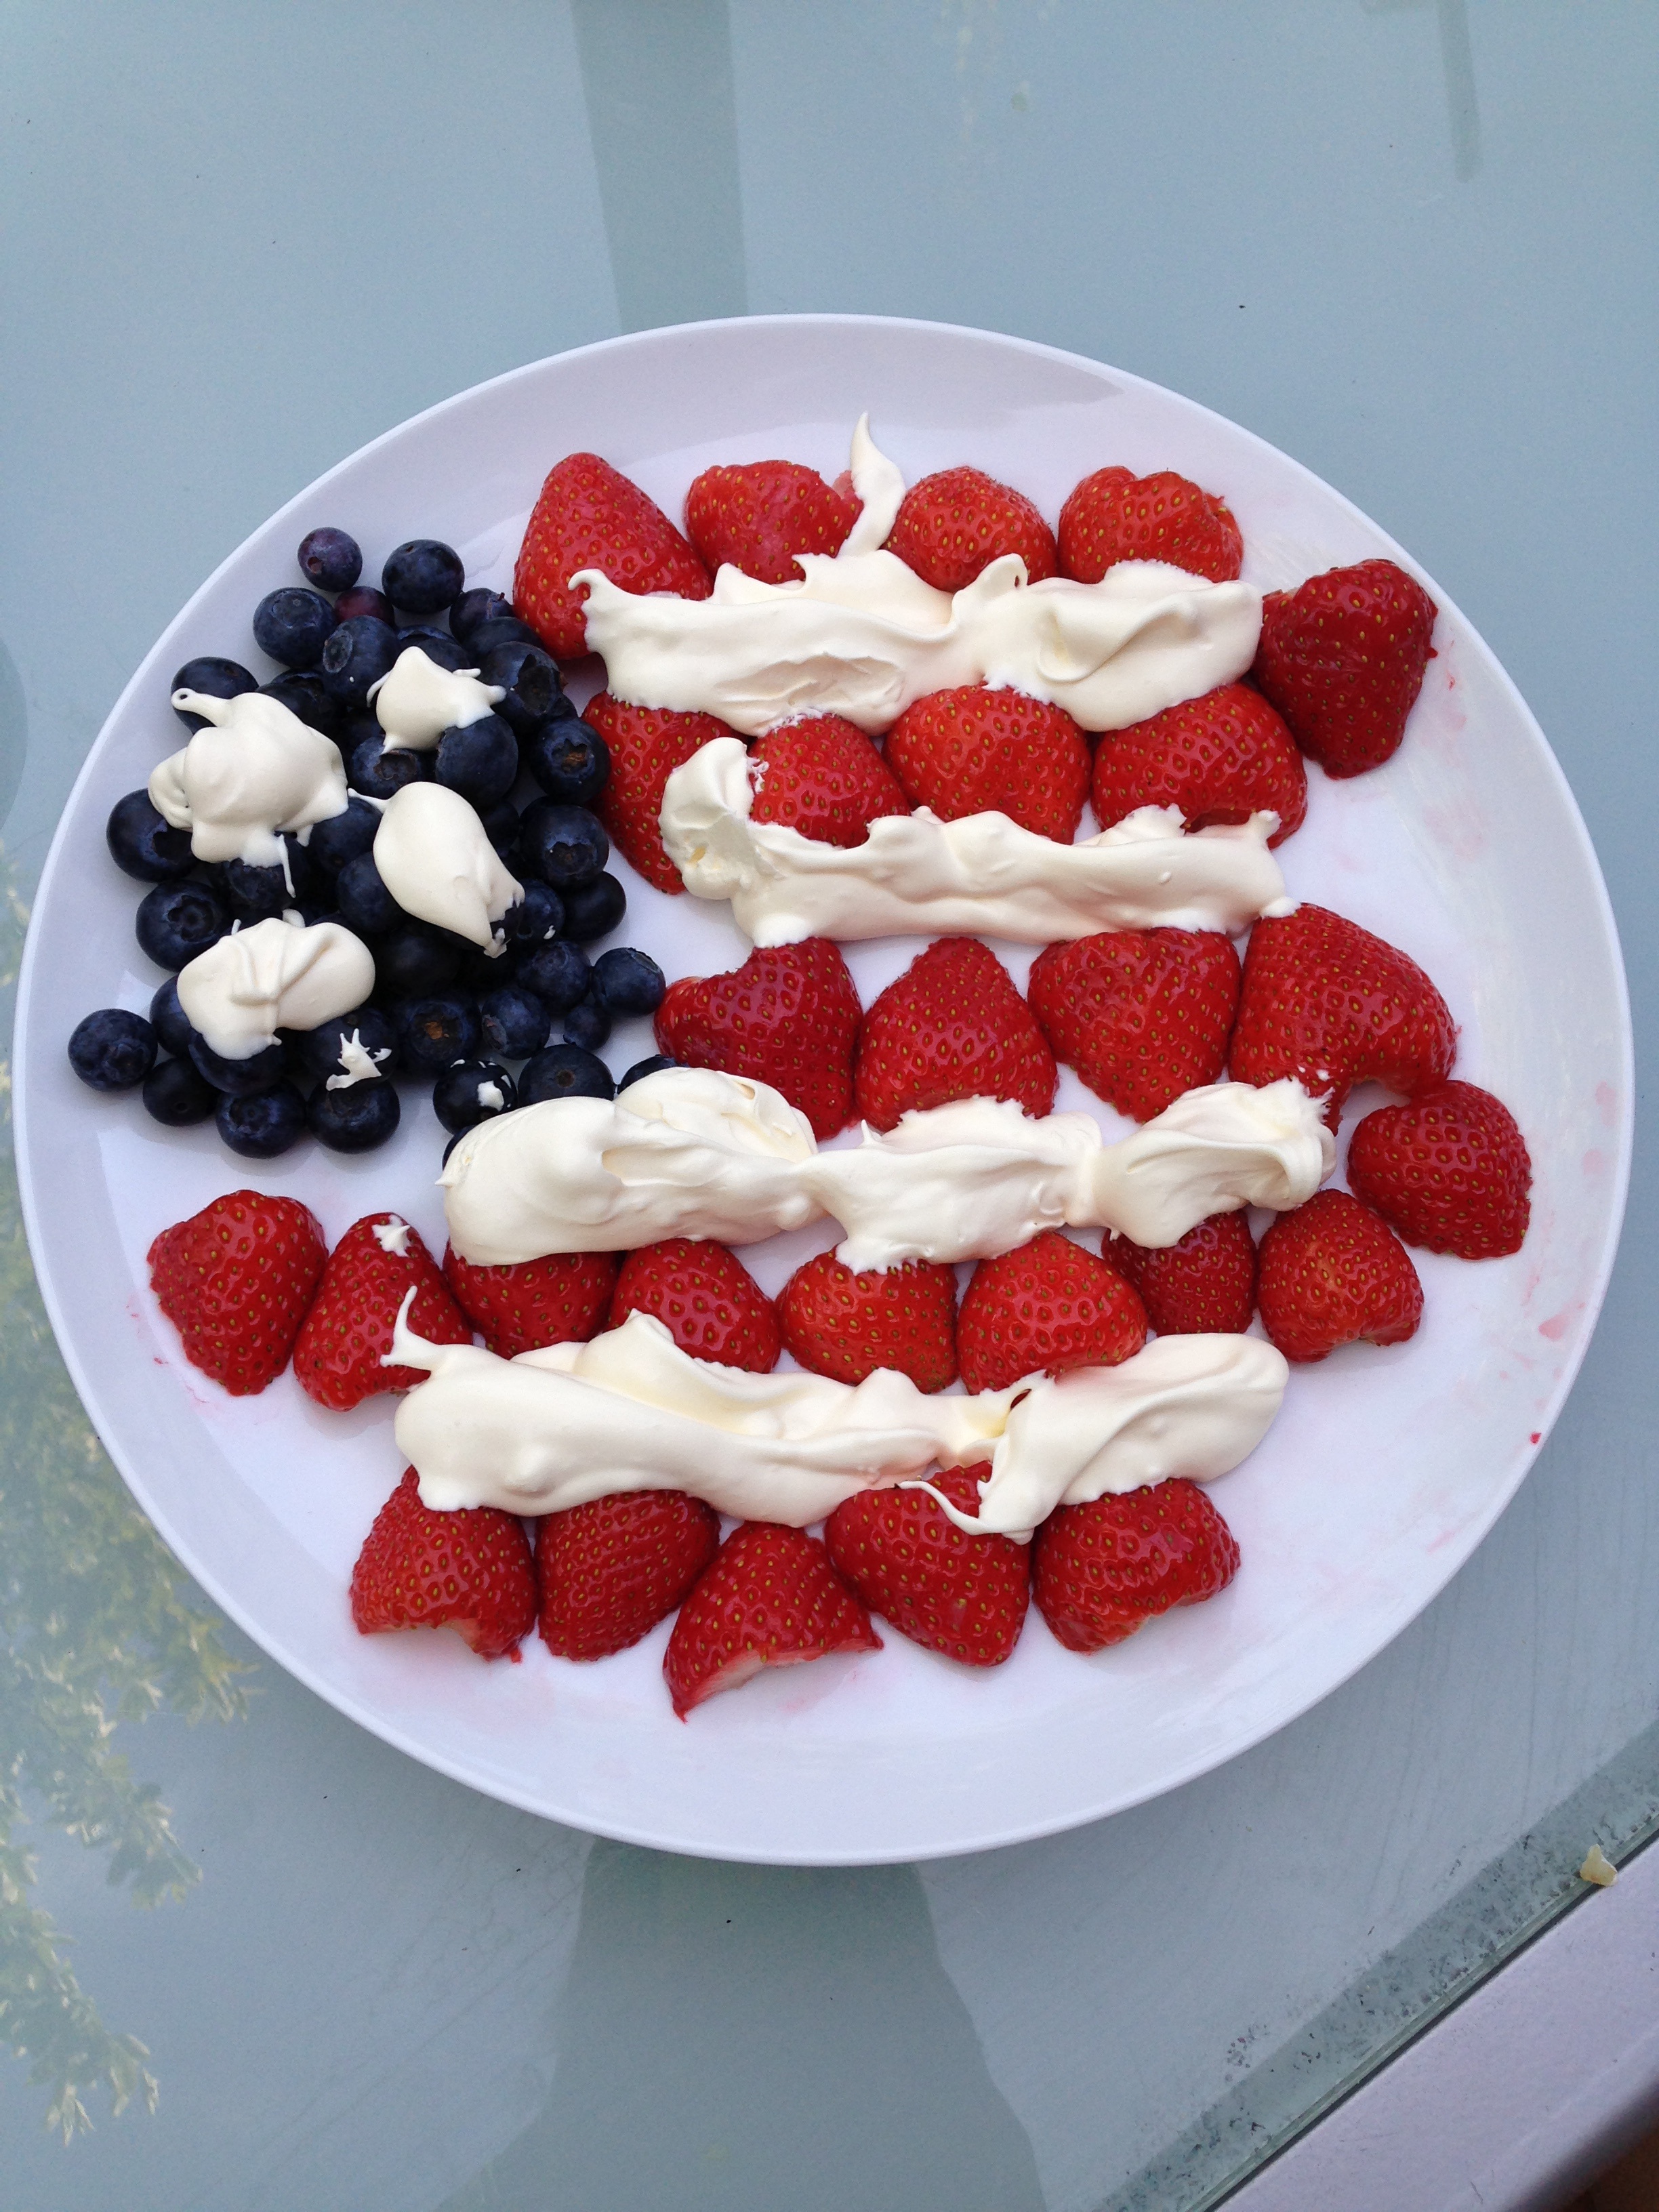
plant, white, raspberry, fruit, berry, dish, meal, food, red, produce, flag, usa, american flag, blue, breakfast, dessert, cuisine, cream, dairy product, whipped cream, berries, stripes, patriotic, torte, pavlova, frutti di bosco, 4th july